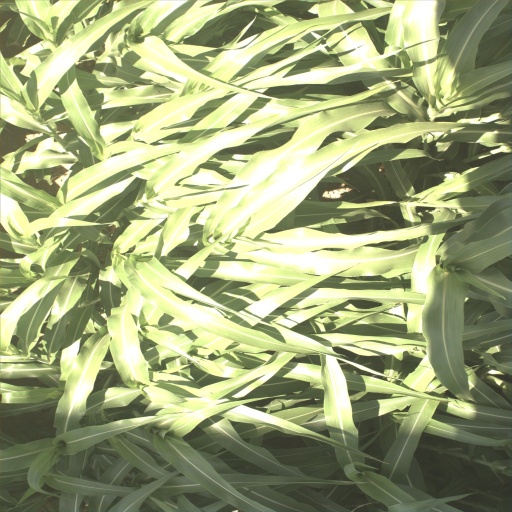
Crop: sorghum